Dejan Petković

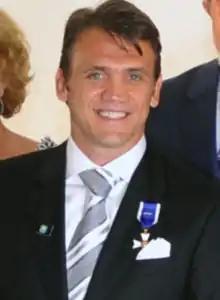
Petković in 2010

Dejan Petković (born 10 September 1972) is a Serbian football pundit and retired footballer. In his native country he is widely known under the nickname Rambo while in Brazil he is known as Pet. He played six times for the FR Yugoslavia, scoring one goal. Petković played for seven Brazilian clubs in his career, and was made an honorary consul of Serbia in Brazil.